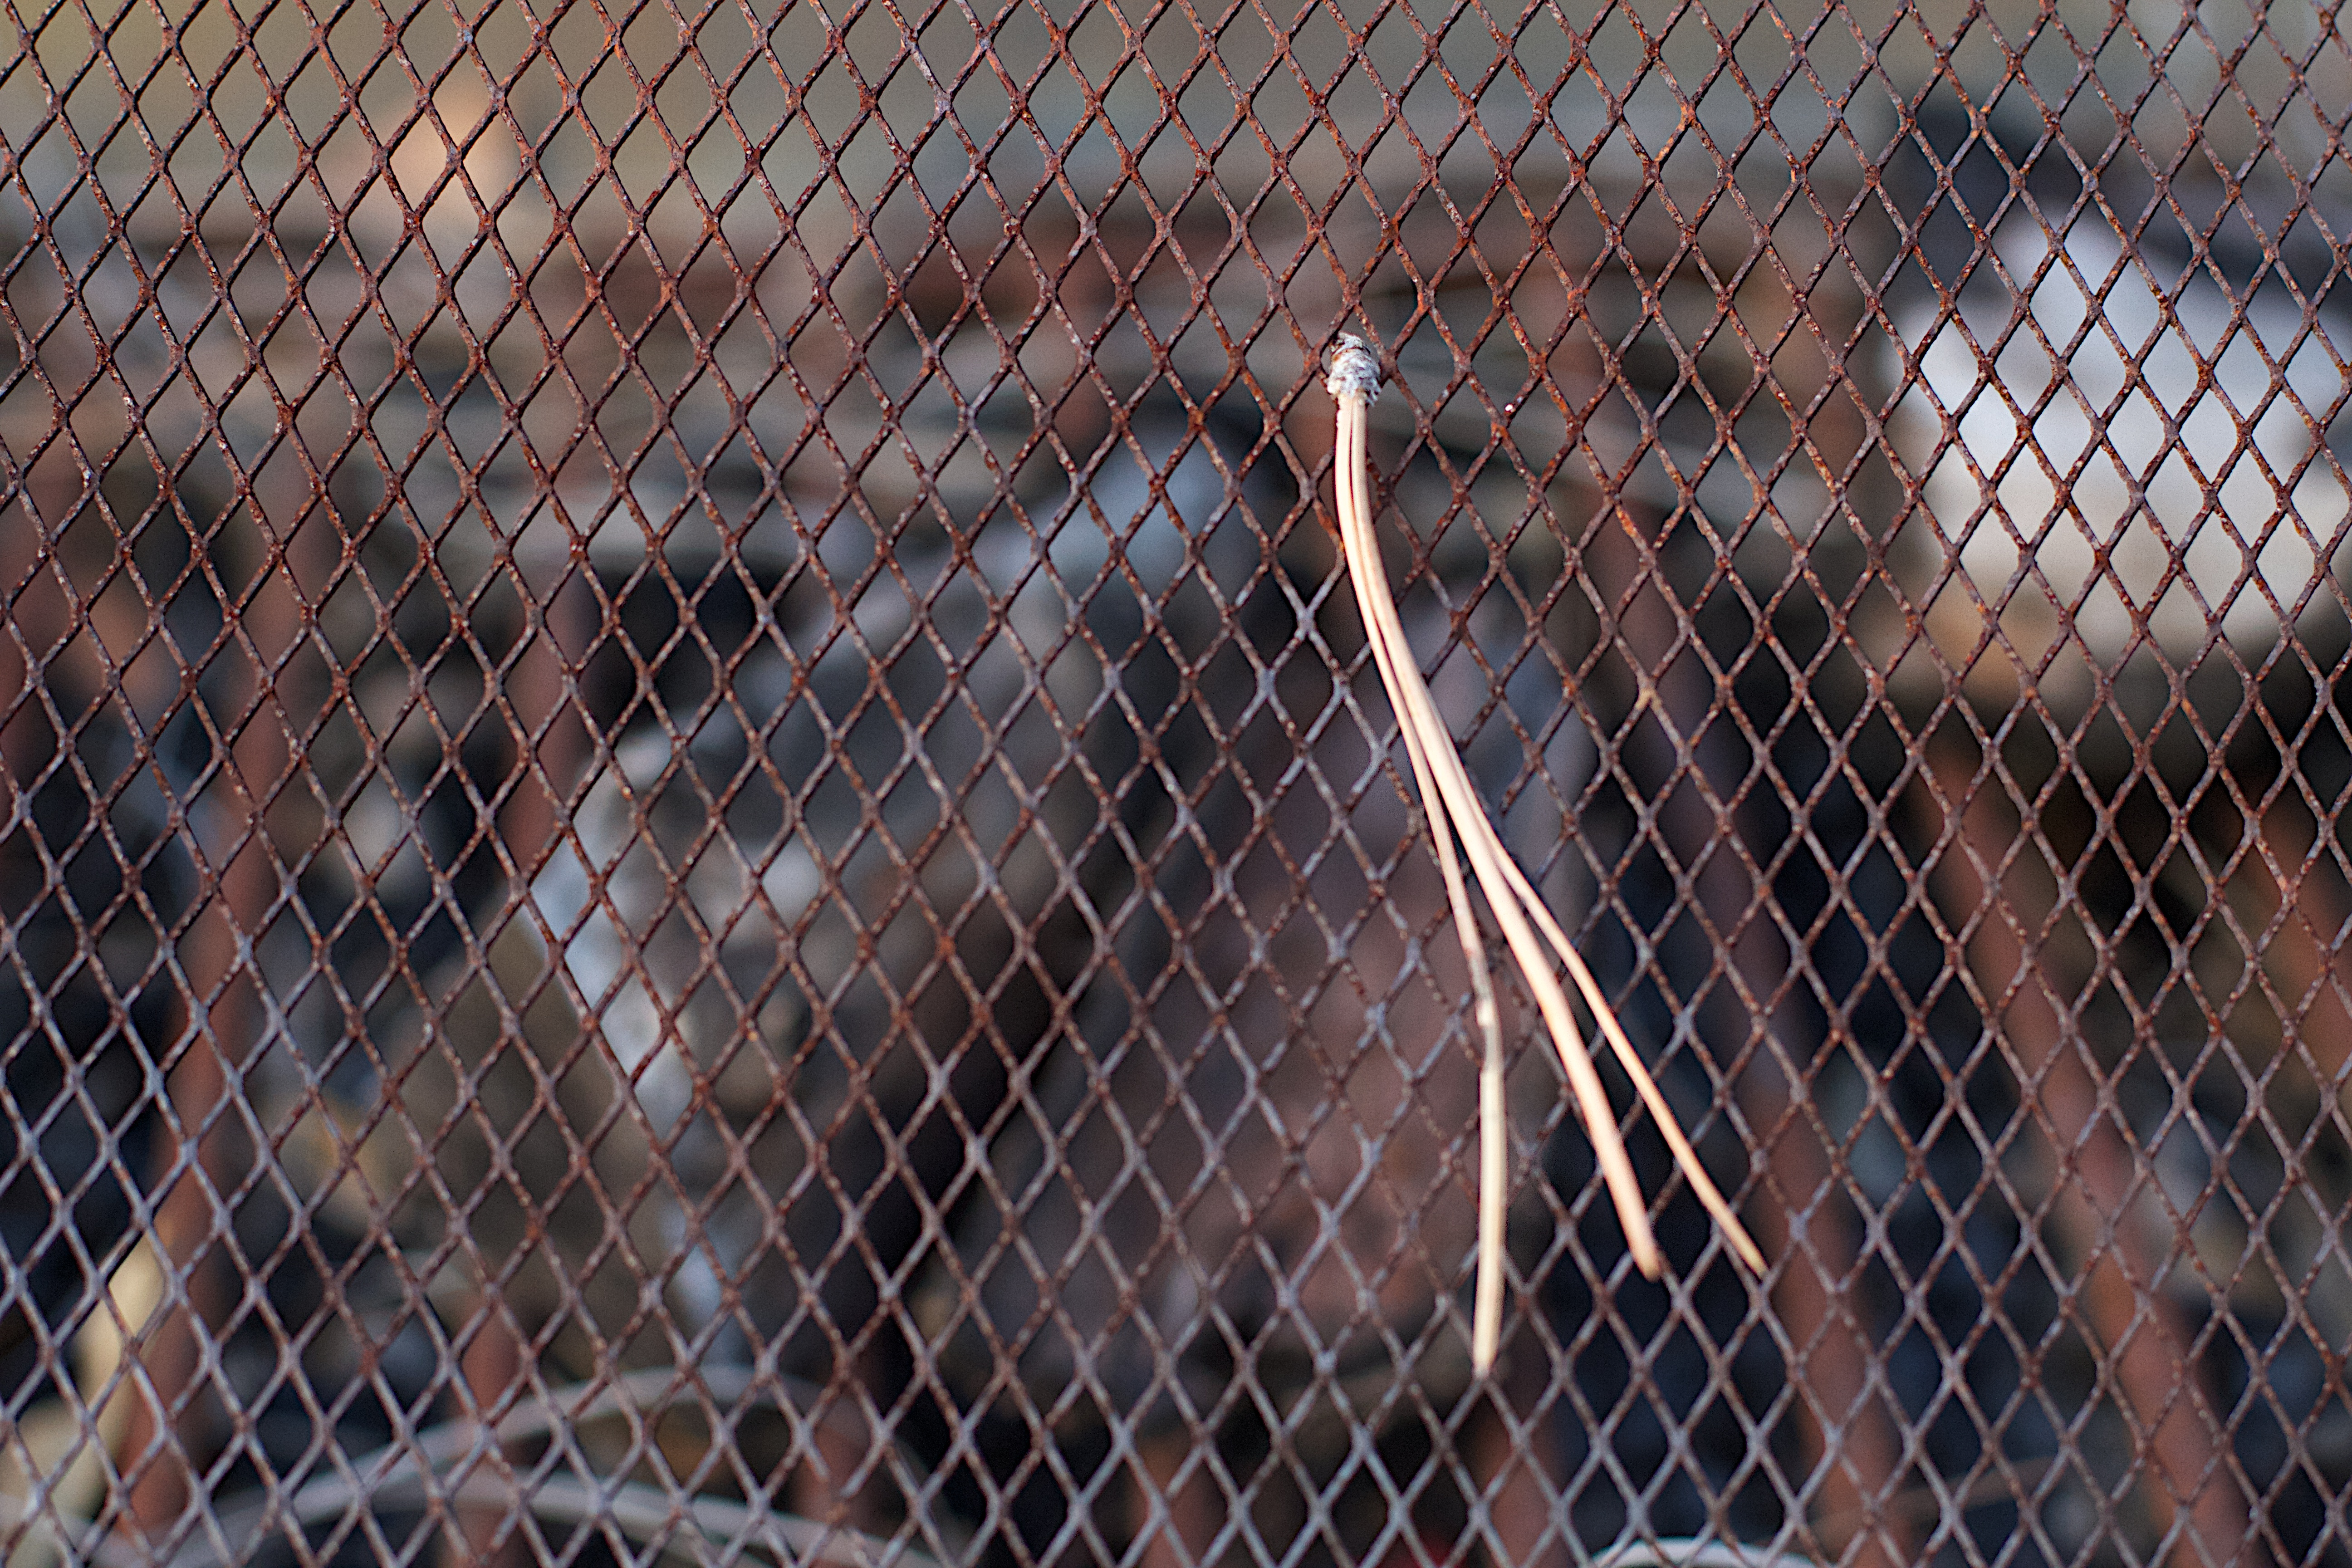
close up, cool image, chain link fencing